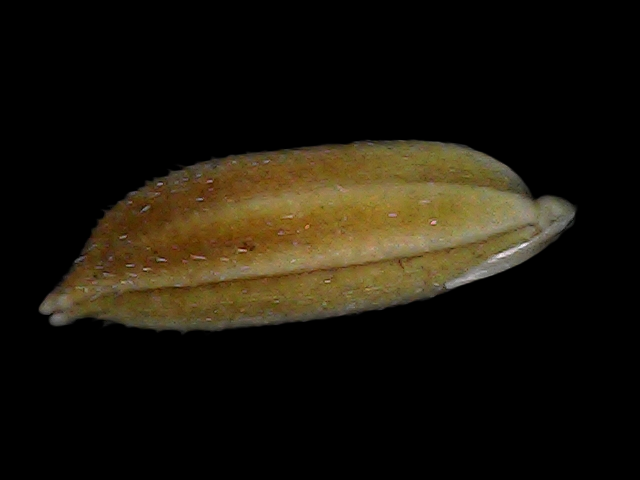
Rice variety: Bd56